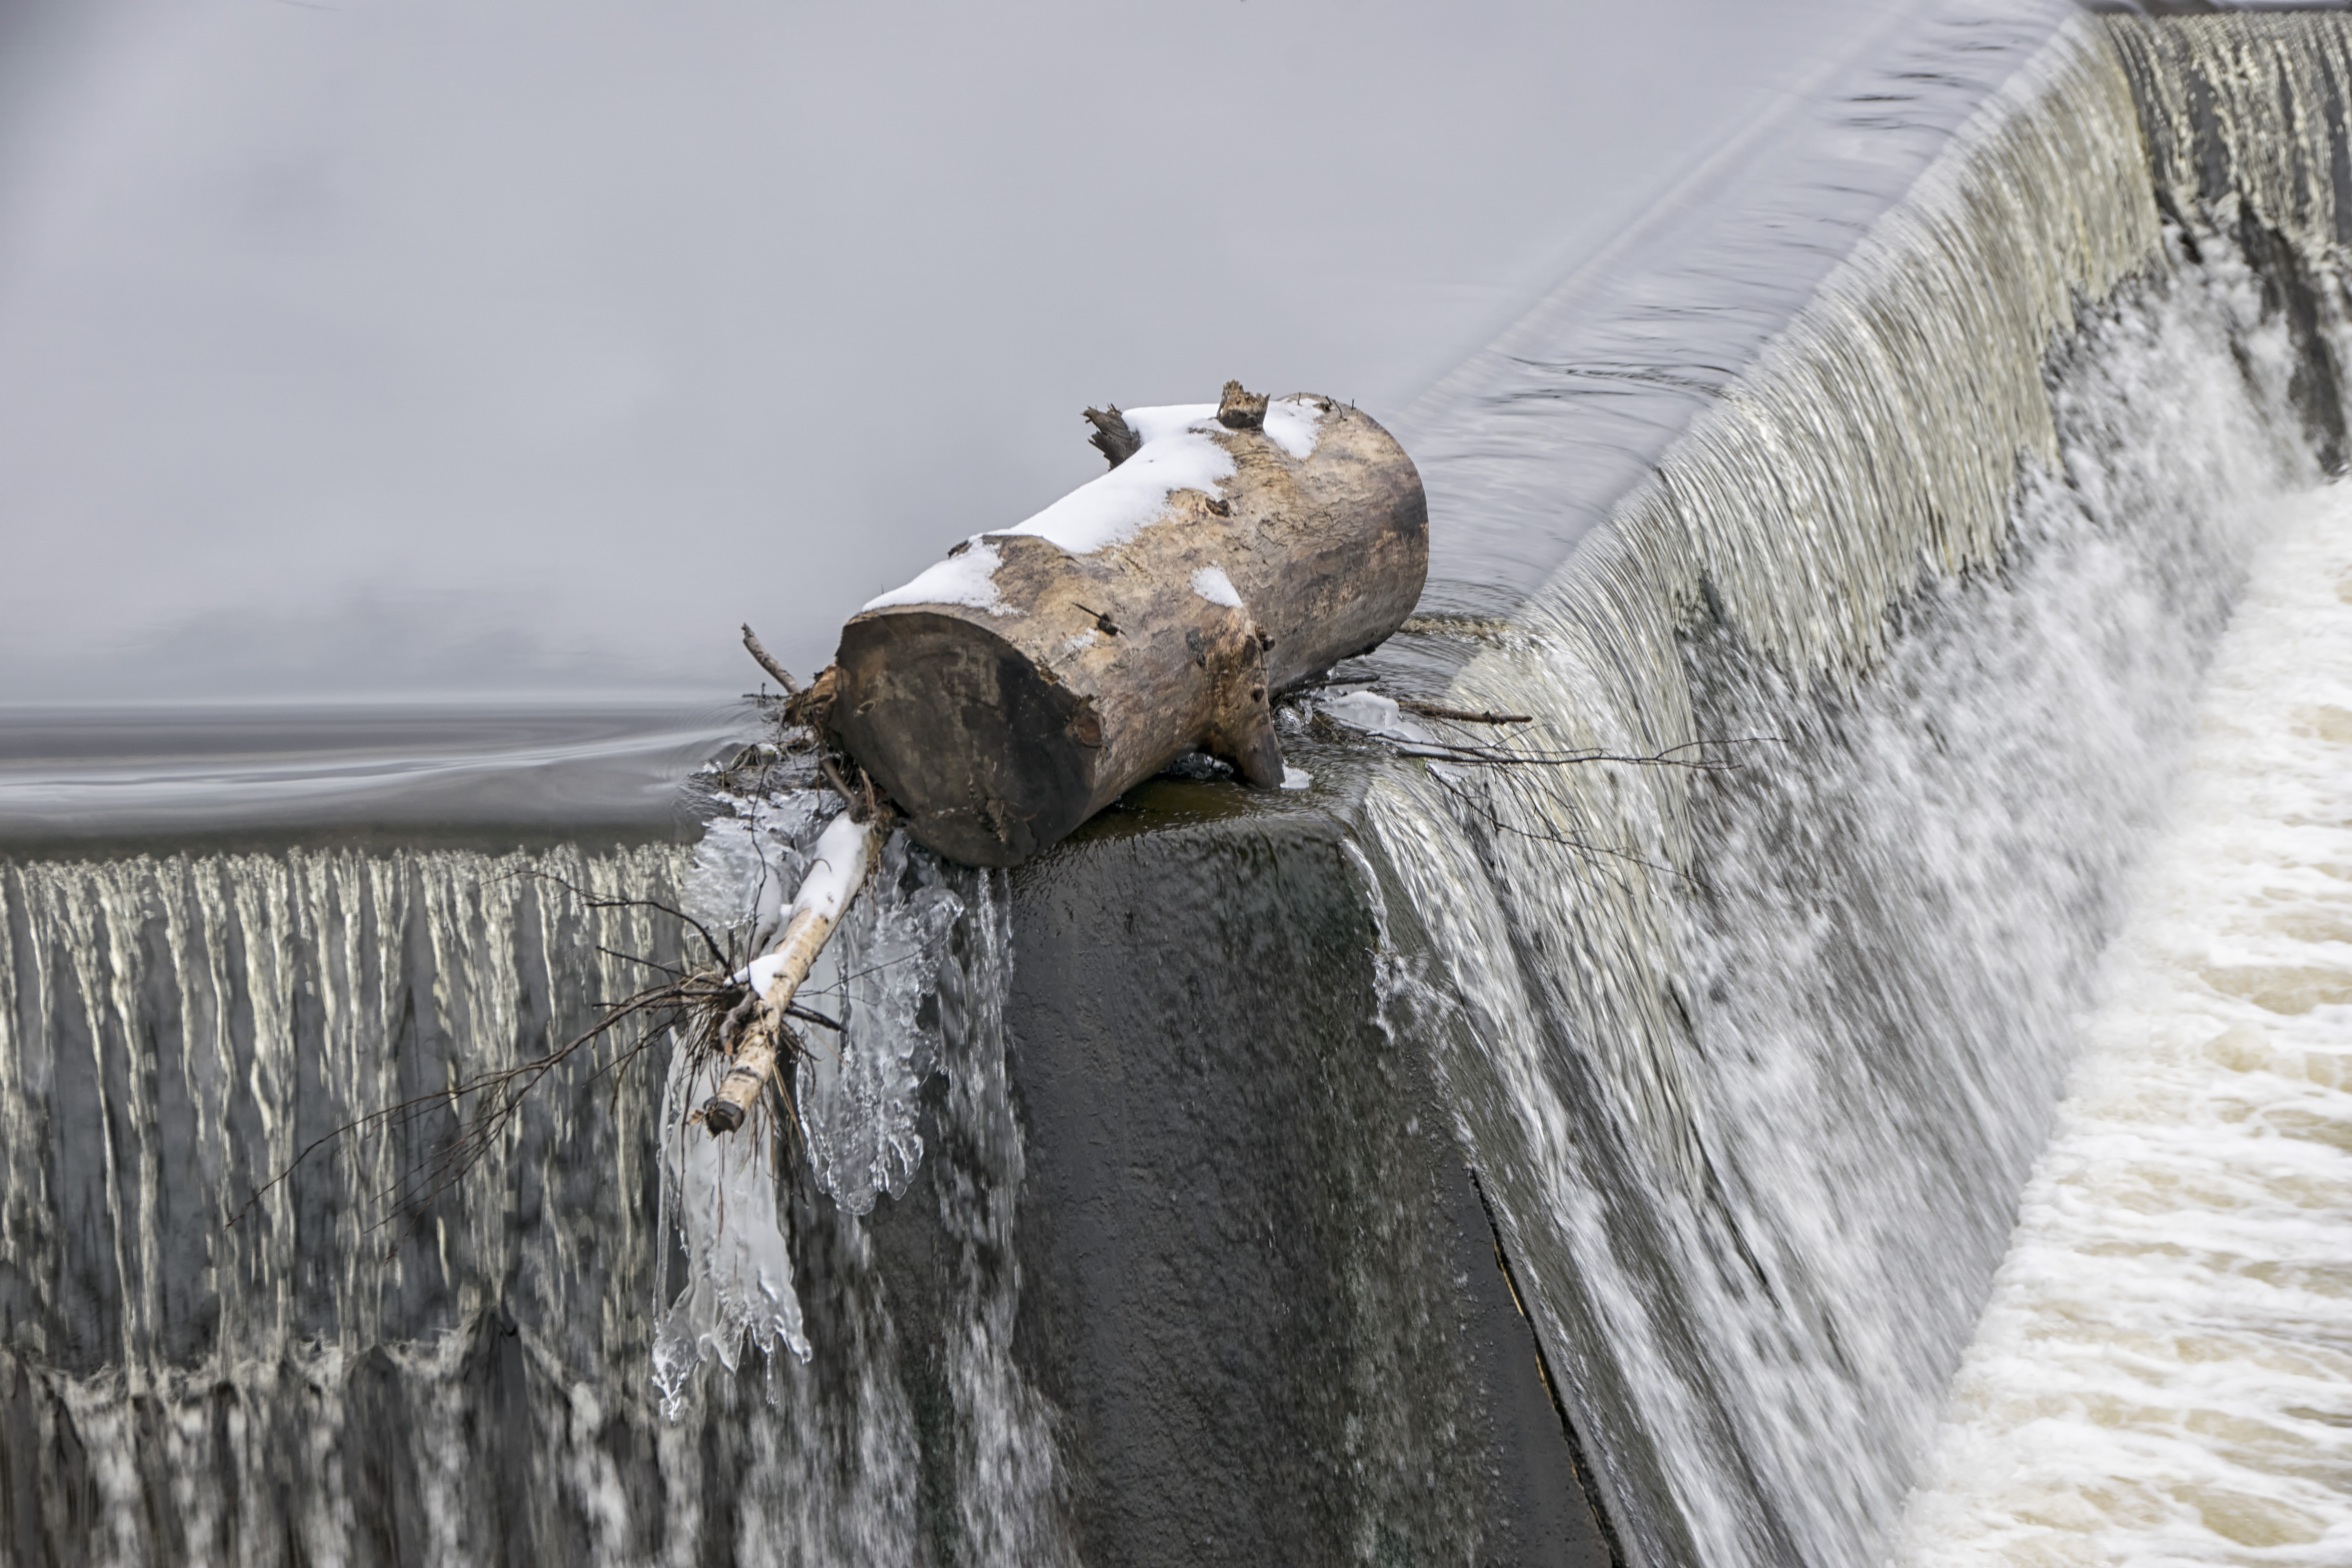
water, nature, snow, winter, wood, wind, ice, weather, season, canada, quebec, water feature, sherbrooke, freezing